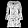
Label: Dress